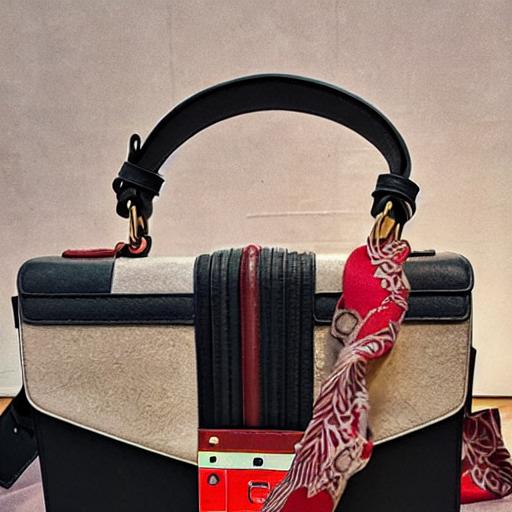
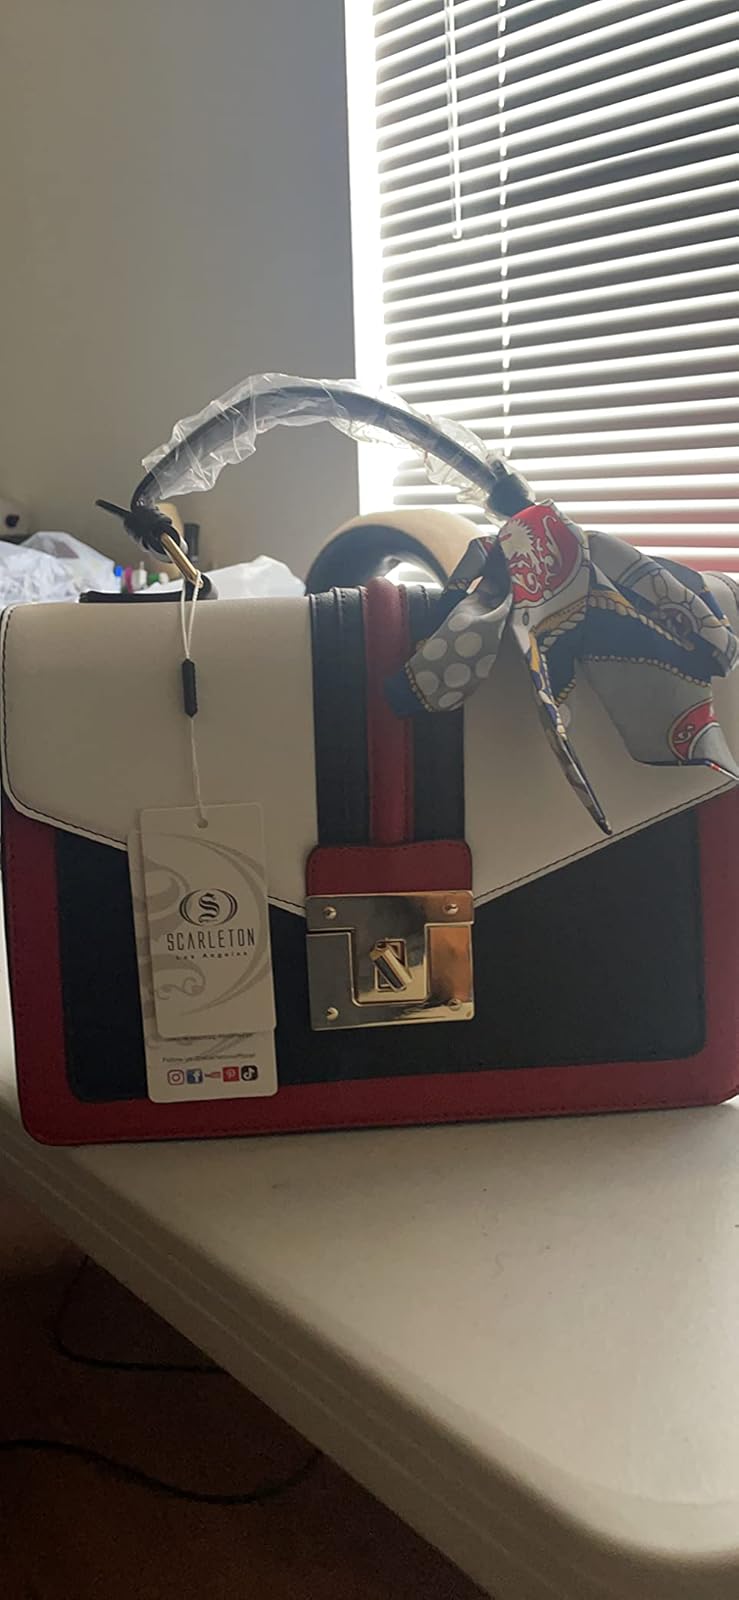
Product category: accessories_handbag
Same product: no